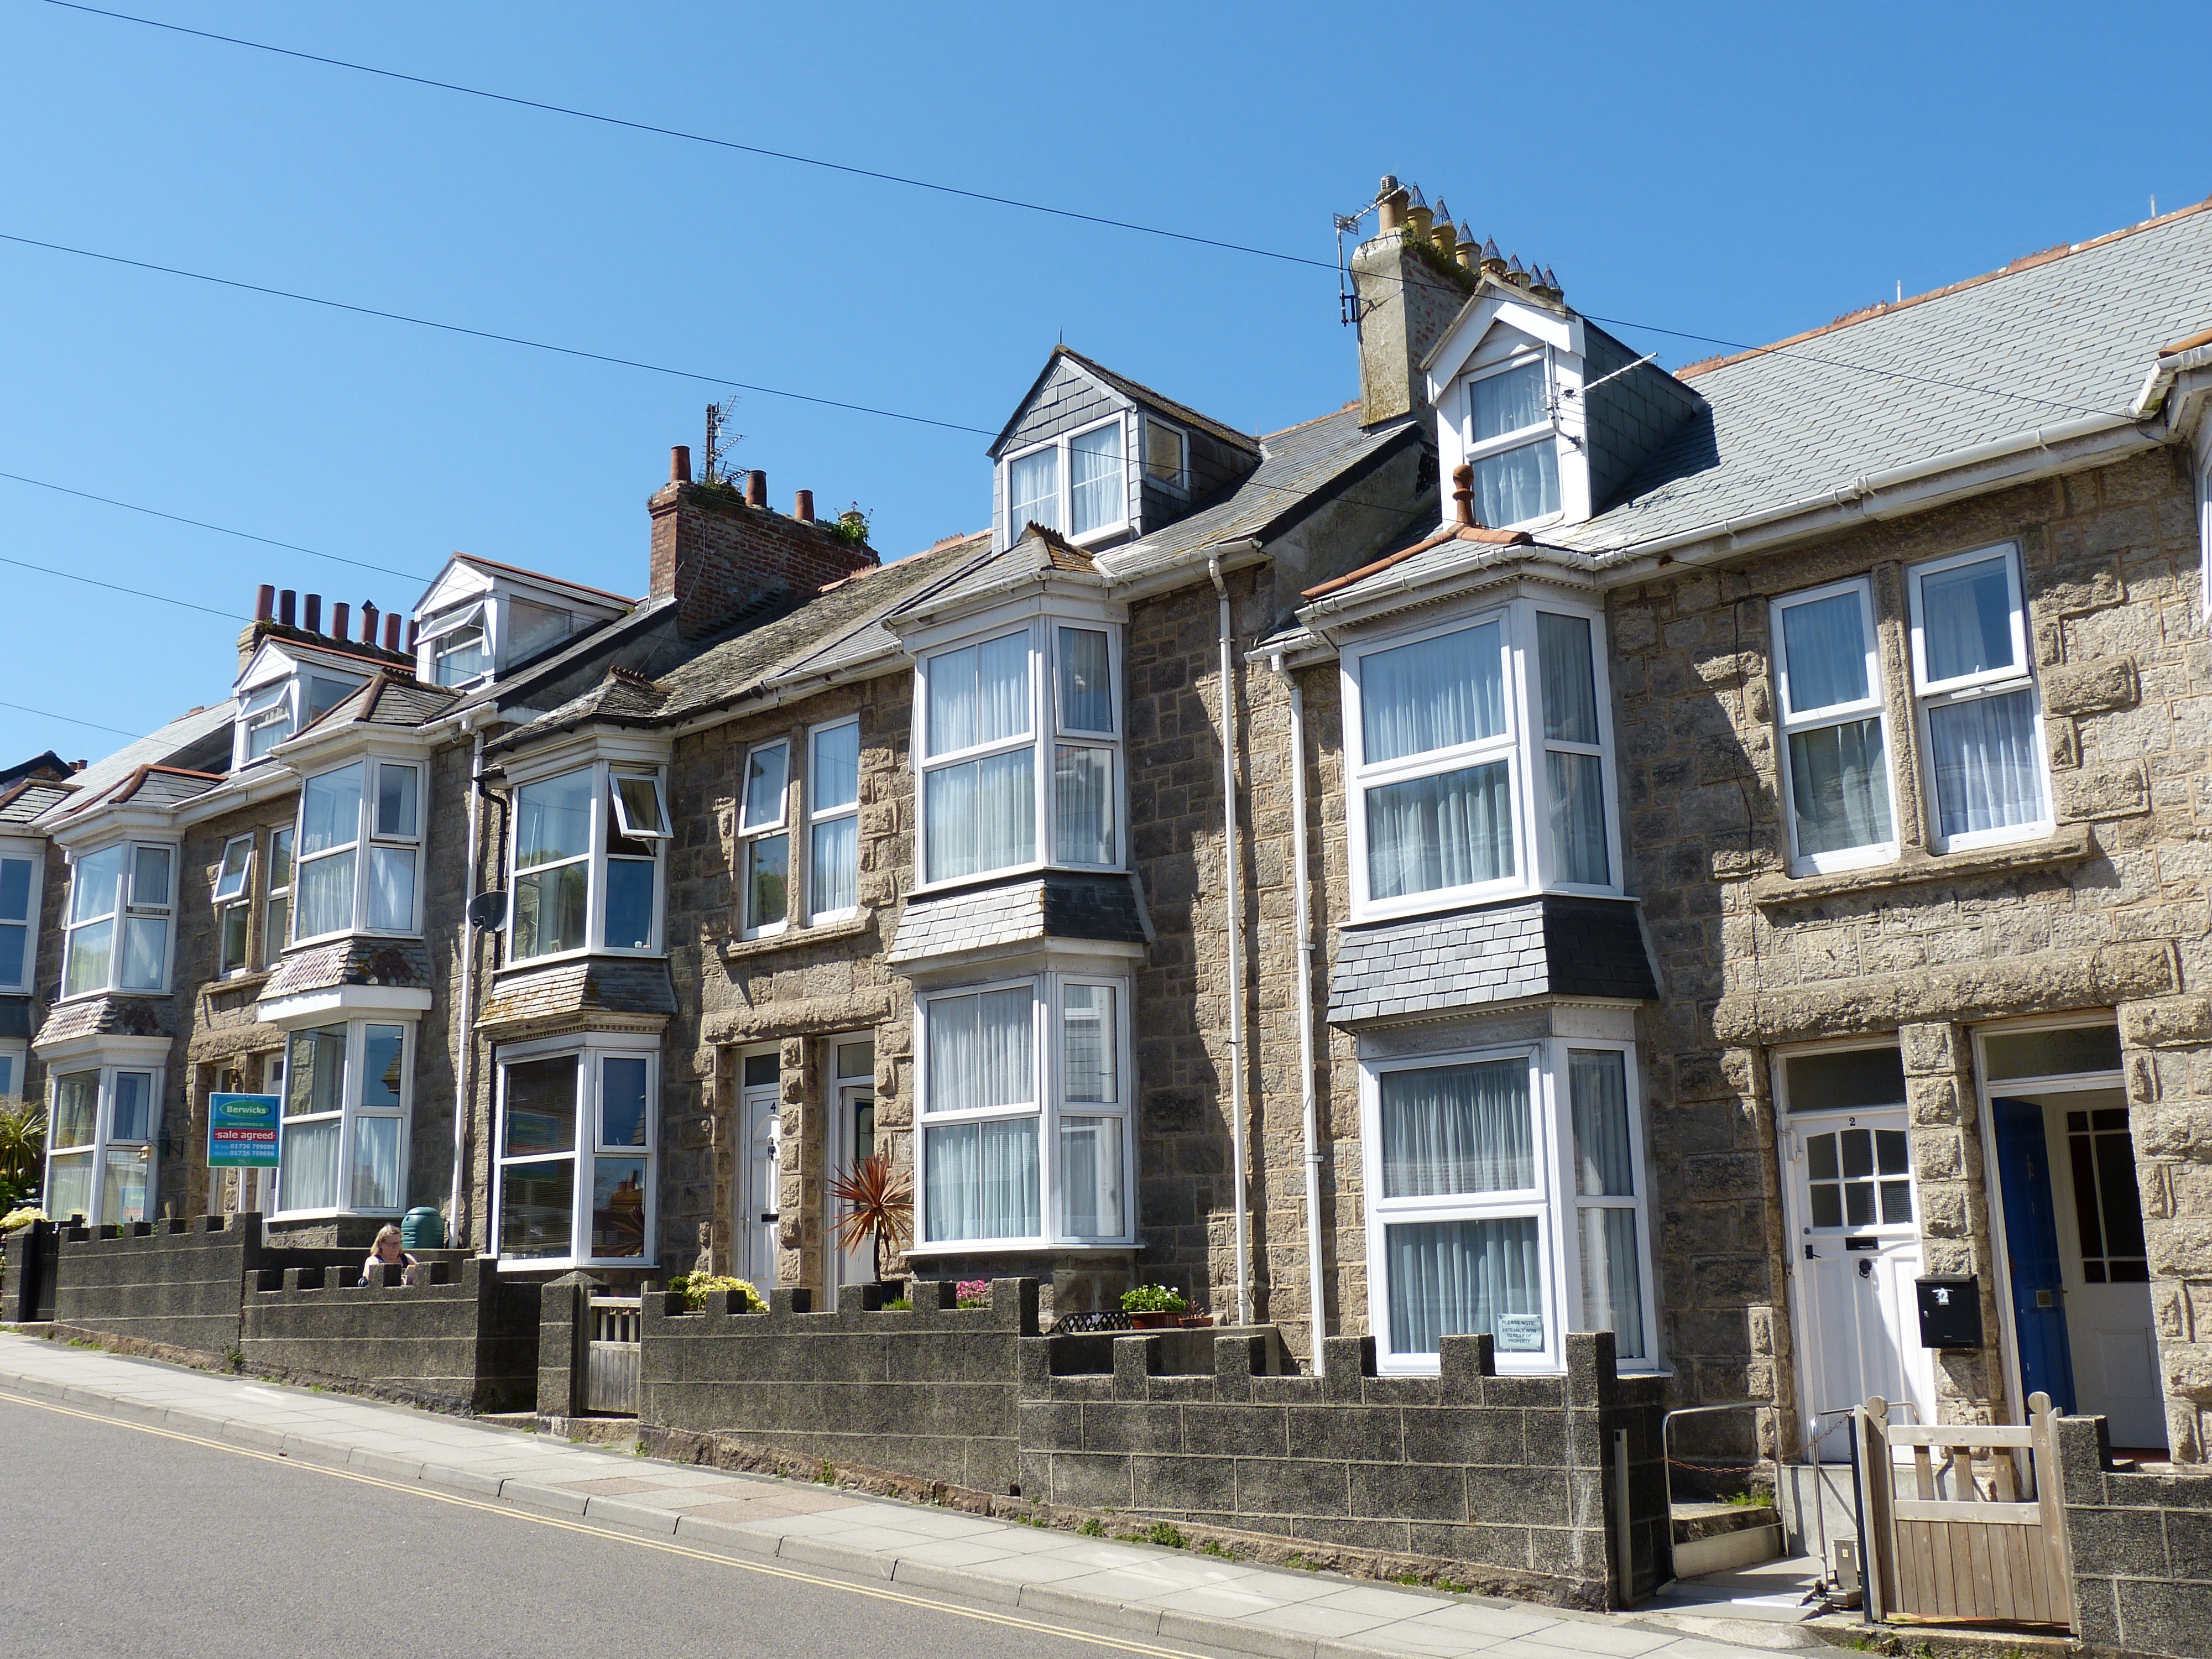
architecture, road, street, house, window, town, building, home, downtown, village, suburb, cottage, fireplace, facade, property, apartment, settlement, england, homes, estate, cornwall, condominium, neighbourhood, united kingdom, real estate, bay window, st ives, residential area, terraced houses, human settlement